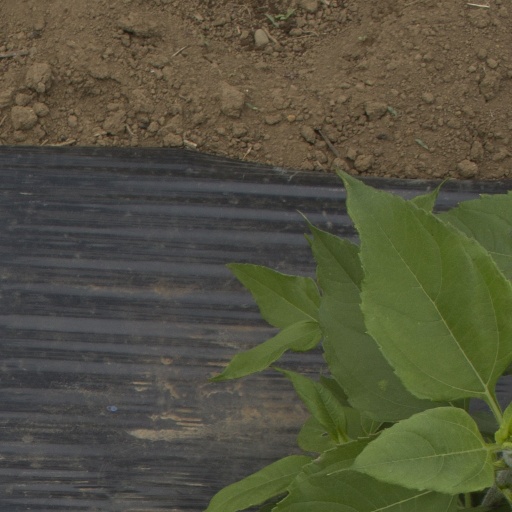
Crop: Jerusalem artichoke